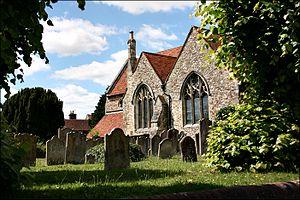
Havant est une ville du Hampshire, en Angleterre. Elle est située sur la côte de la Manche, à l'est de Portsmouth et à l'ouest de Chichester. Elle est le chef-lieu du borough du même nom, qui couvre la ville même et ses alentours et comptait 120 684 habitants au moment du recensement de 2011.